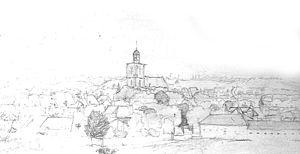
une vue de cf. titre.
Anglure est une commune française, située dans le département de la Marne en région Grand Est.
Cet article recense les monuments historiques de la Marne, en France.